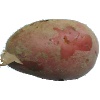
Label: Potato Red 1